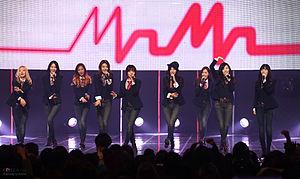
Mr.Mr. est le quatrième EP du girl group sud-coréen Girls' Generation. Le mini-album est sorti le 24 février 2014 sous SM Entertainment et KT Music.